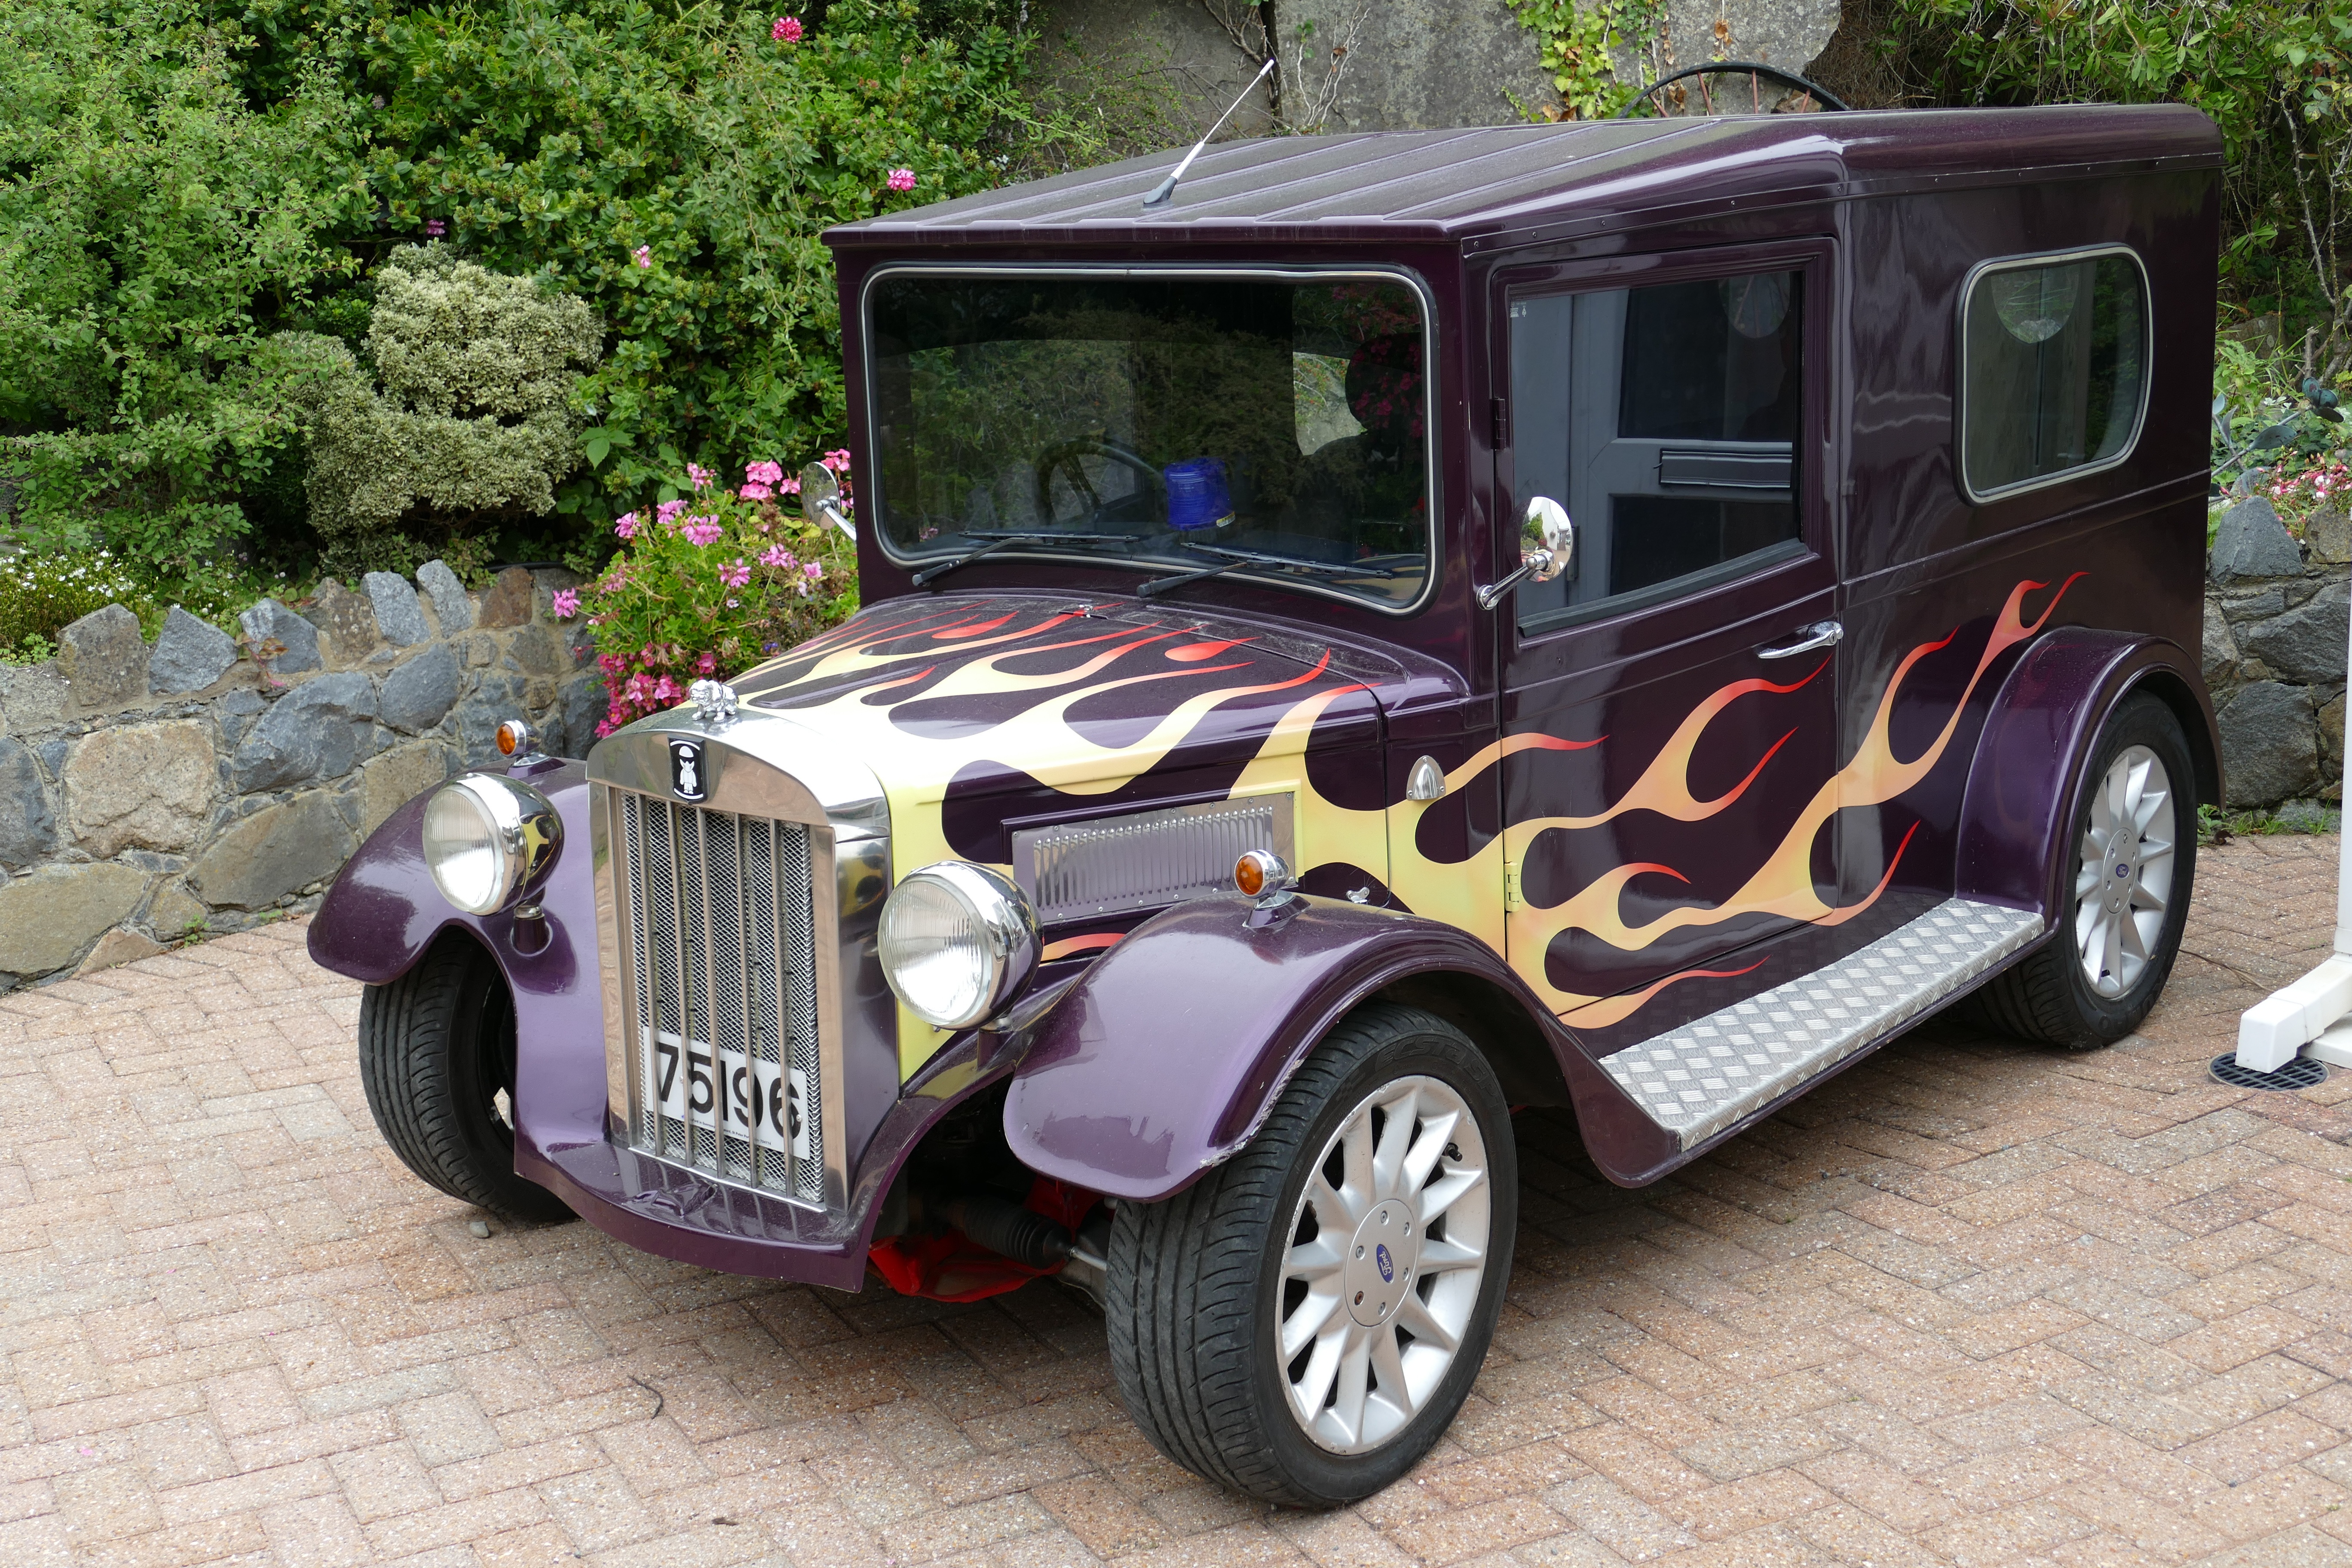
car, dog, vehicle, auto, classic car, motor vehicle, vintage car, england, sedan, oldtimer, historically, cooler, united kingdom, guernsey, antique car, channel islands, land vehicle, touring car, automobile make, military vehicle